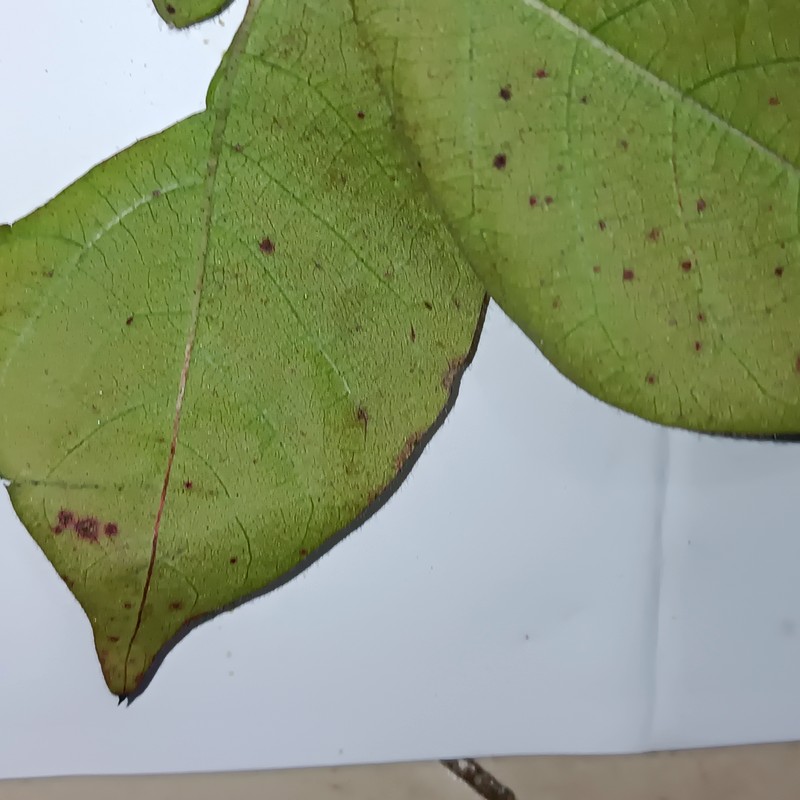
Label: Bacterial Blight